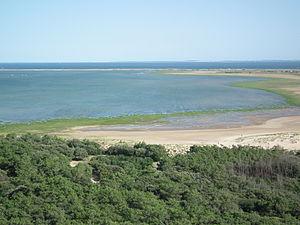
La baie de Bonne Anse
La baie de bonne Anse se situe dans la commune des Mathes, à l'embouchure de la Gironde sur la façade atlantique. La baie de Bonne Anse s'est formée au cours du XIXᵉ siècle à la suite de la disparition de l'île d'Armote.